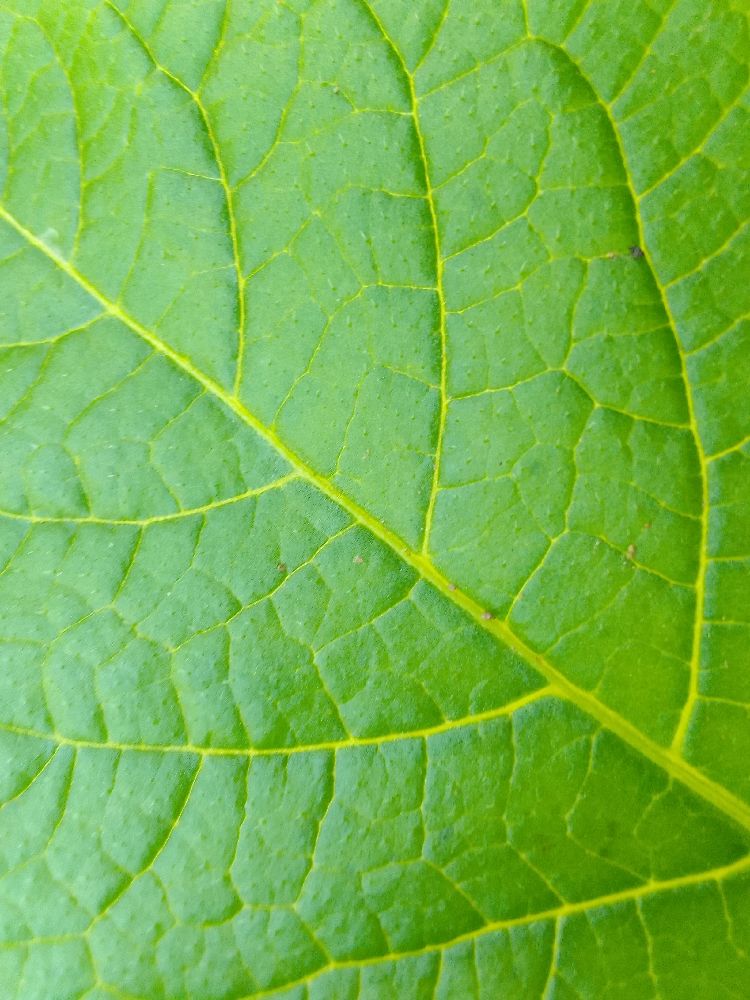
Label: Healthy